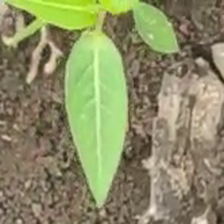
Weed species: Moti_dudhi(Euphorbia_geneculata_L)